Agnes Mowinckel

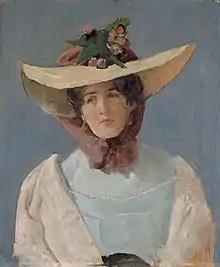
"Portrait of Actress Agnes Mowinckel" (1904), by Christian Krohg

After the incidents at Nationaltheatret Mowinckel started her own theatre in 1927, called Balkongen. It was located in Brødrene Hals' old concert hall, which had formerly been used by the revue theatre Chat Noir. The first production was Aleichem's play "Hevnens gud". Other productions were Langer's play "Periferi" (in ), Kaus' play "Toni", Ansky's "Dybuk", Ibsen's "Fruen fra havet", and the first stage production of Obstfelder's .